Abdurrahman Gök

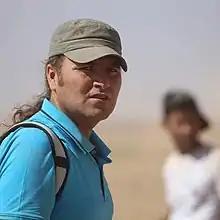
Abdurrahman Gök in 2014

Abdurrahman Gök (born 17 April 1980) is a Kurdish journalist and the author of the photographs which documented the murder of Kemal Kurkut.